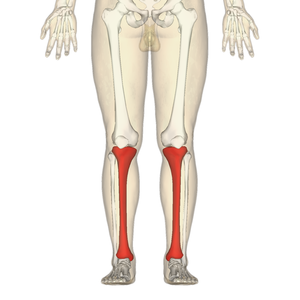
Skinneben
Skinneben
Skinnebenet er en rørknogle, der sammen med lægbenet udgør underbenets knogler.